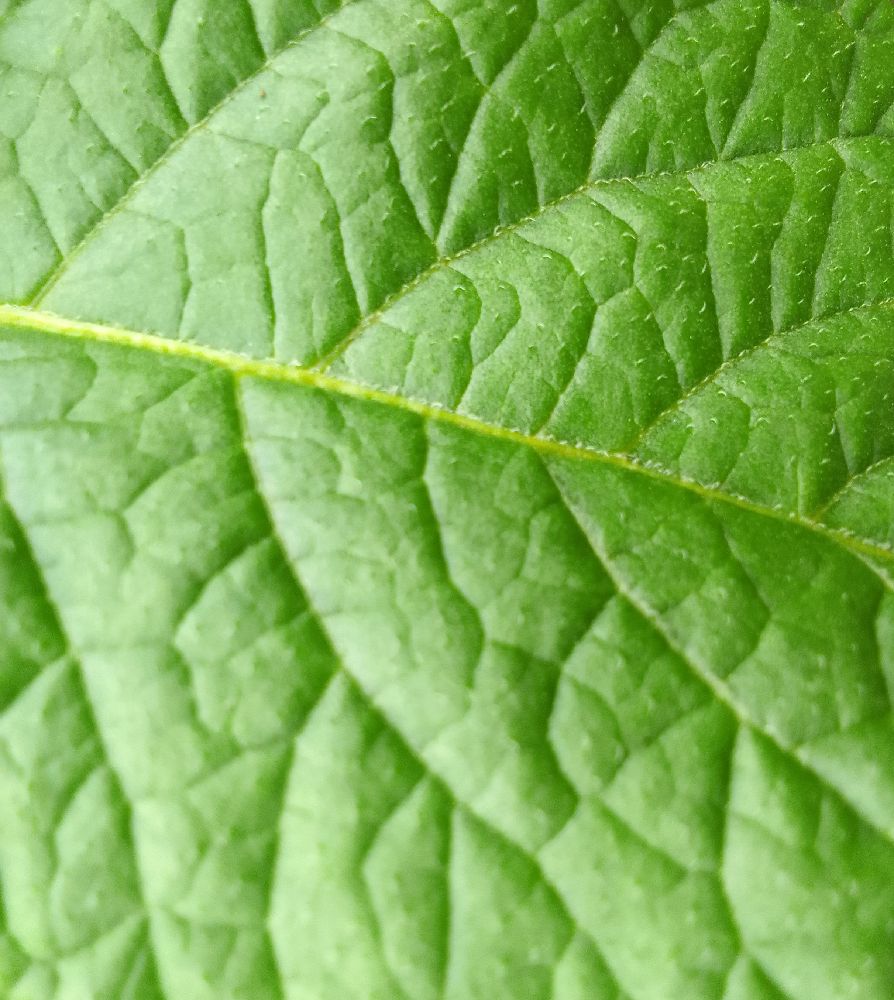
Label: Healthy